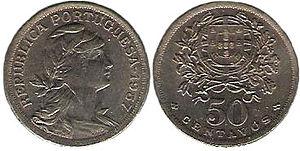
La proclamation de la République portugaise est le résultat du coup d'État organisé par le Parti républicain portugais. Plus connue sous le nom de Révolution du 5 octobre 1910, elle met fin à la monarchie constitutionnelle et installe un régime républicain au Portugal.